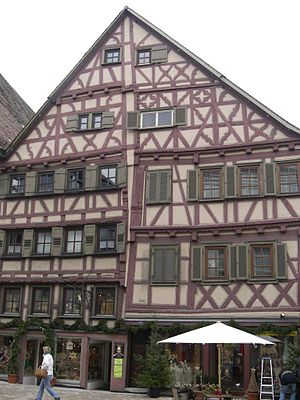
Nagold (by)
Bindingsværkshus i Nagolder Marktstraße
Nagold er en by i landkreis Calw, i den tyske delstat Baden-Württemberg. Den ligger omkring 50 kilometer syd for Pforzheim og cirka 24 km nordøst for Freudenstadt. Den er den næststørste by i Landkreises Calw efter administrationsbyen Calw og er et lokalcenter for de omliggende kommuner.